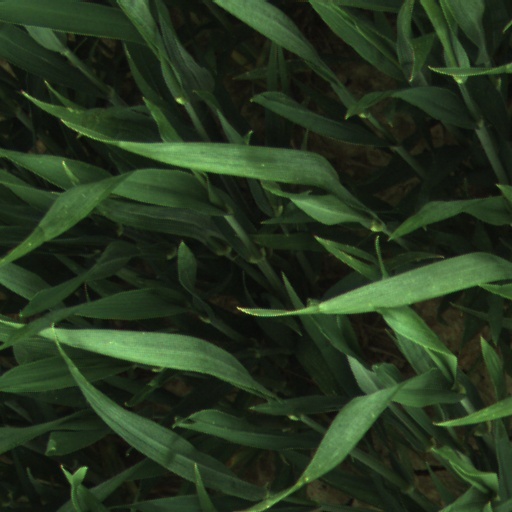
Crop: wheat